United States v. Guzmán

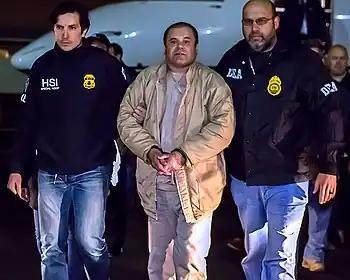
El Chapo in U.S. custody after his extradition on January 19, 2017

In the United States, decades of smuggling activities by the Sinaloa Cartel led to indictments of Guzmán and his associates across Chicago, San Diego, New York City, New Hampshire, Miami, and Texas. Charges in the United States included conspiracy to import and possess with intent to distribute cocaine, conspiracy association, organized crime against health, money laundering, homicide, and possession of firearms.